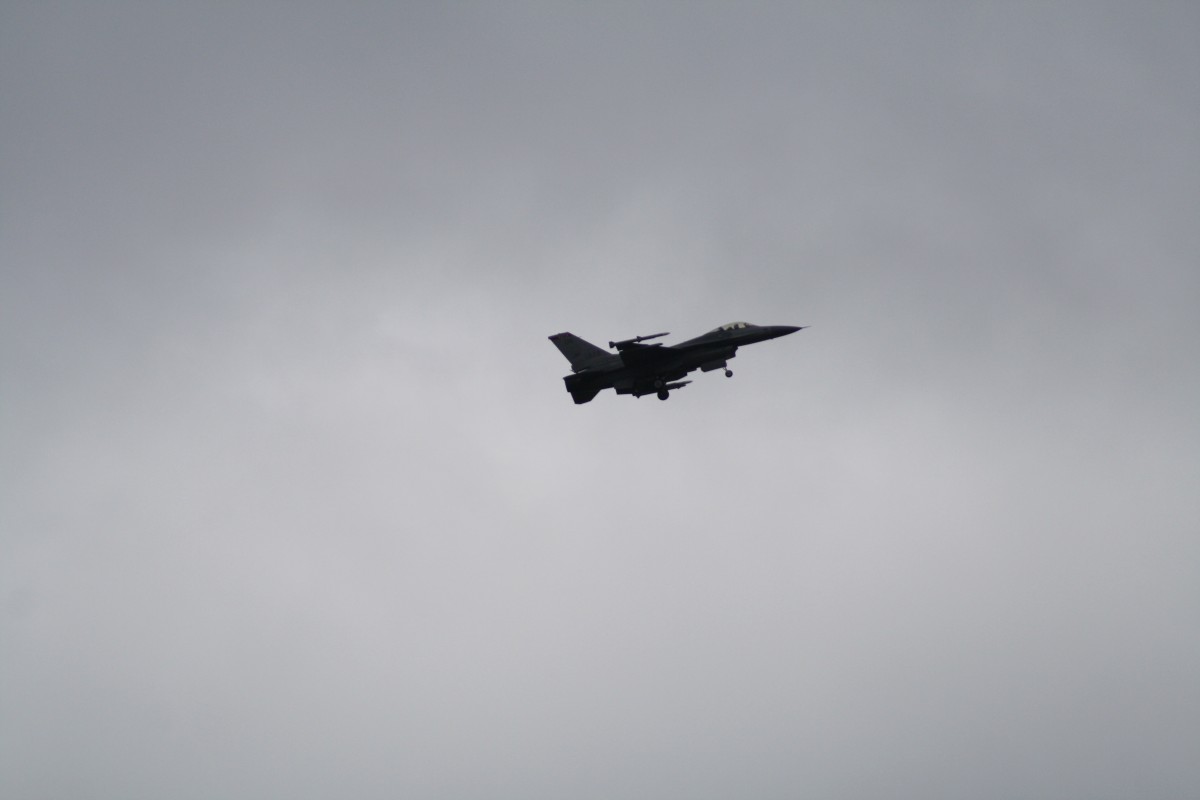
Tags: airplane, vehicle, aviation, flight, event, air show, fighter aircraft, military aircraft